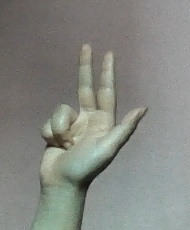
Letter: al